Kaoru Yosano

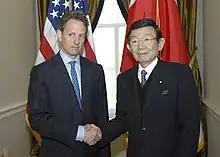
Yosano meeting with U.S. Secretary of Treasury Timothy Geithner in 2009

Following the resignation of Prime Minister Yasuo Fukuda, Yosano announced his candidacy for the LDP presidency on September 8, 2008: